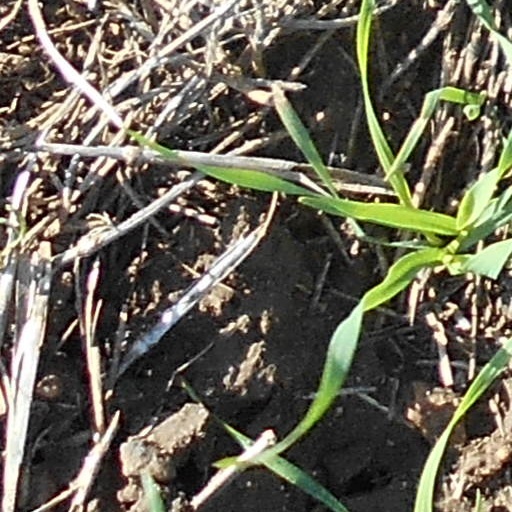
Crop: wheat